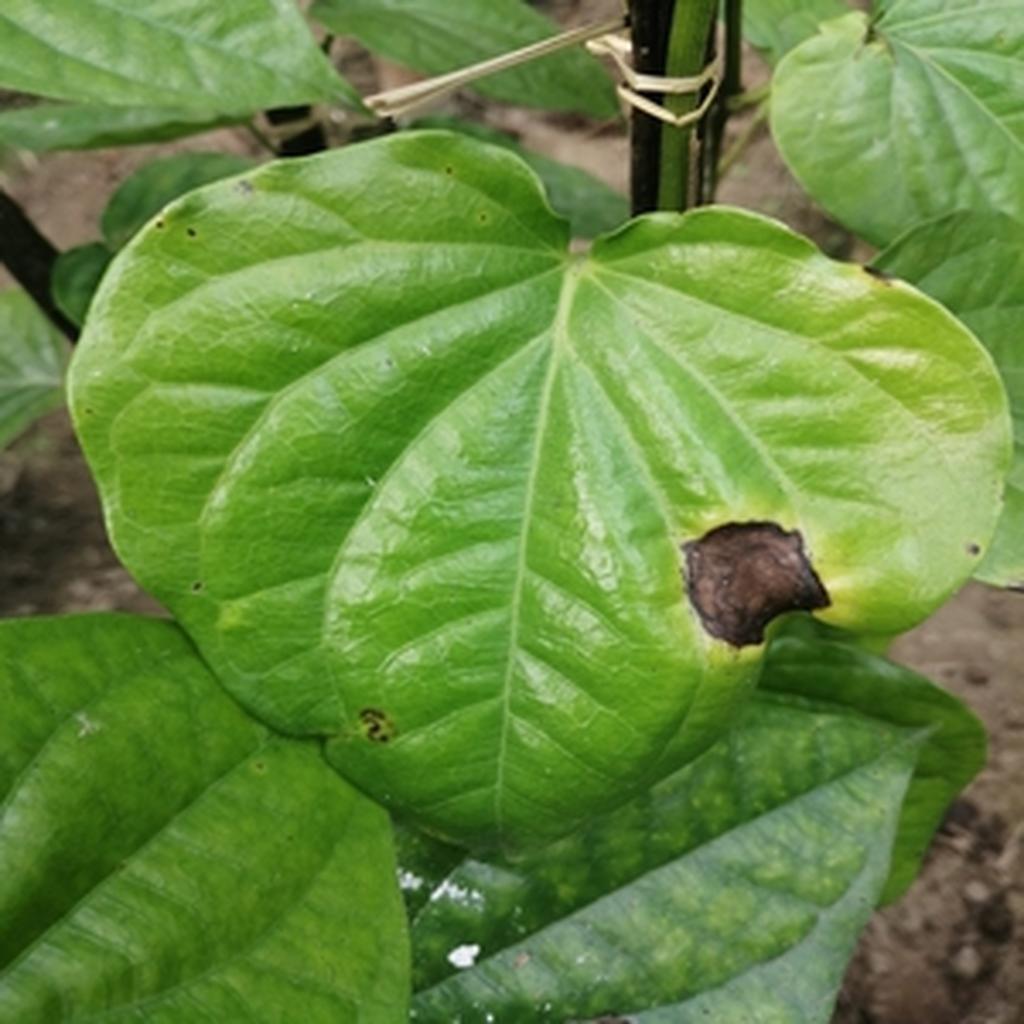
Label: Leaf_Rot